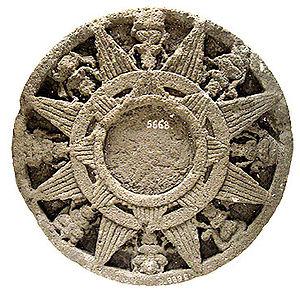
L'islam est l'une des six religions officiellement reconnues par l'État indonésien, avec le bouddhisme, le catholicisme, le confucianisme, l'hindouisme et le protestantisme.
Majapahit était un royaume situé dans la partie orientale de l'île de Java en Indonésie, fondé en 1292, qui connut son apogée aux XIVᵉ et XVᵉ siècles sous le roi Hayam Wuruk.